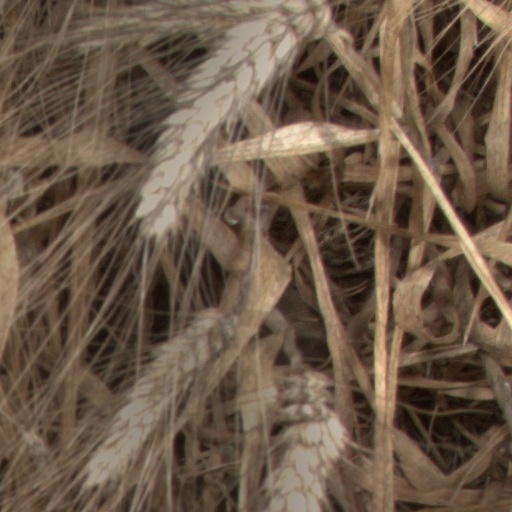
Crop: wheat